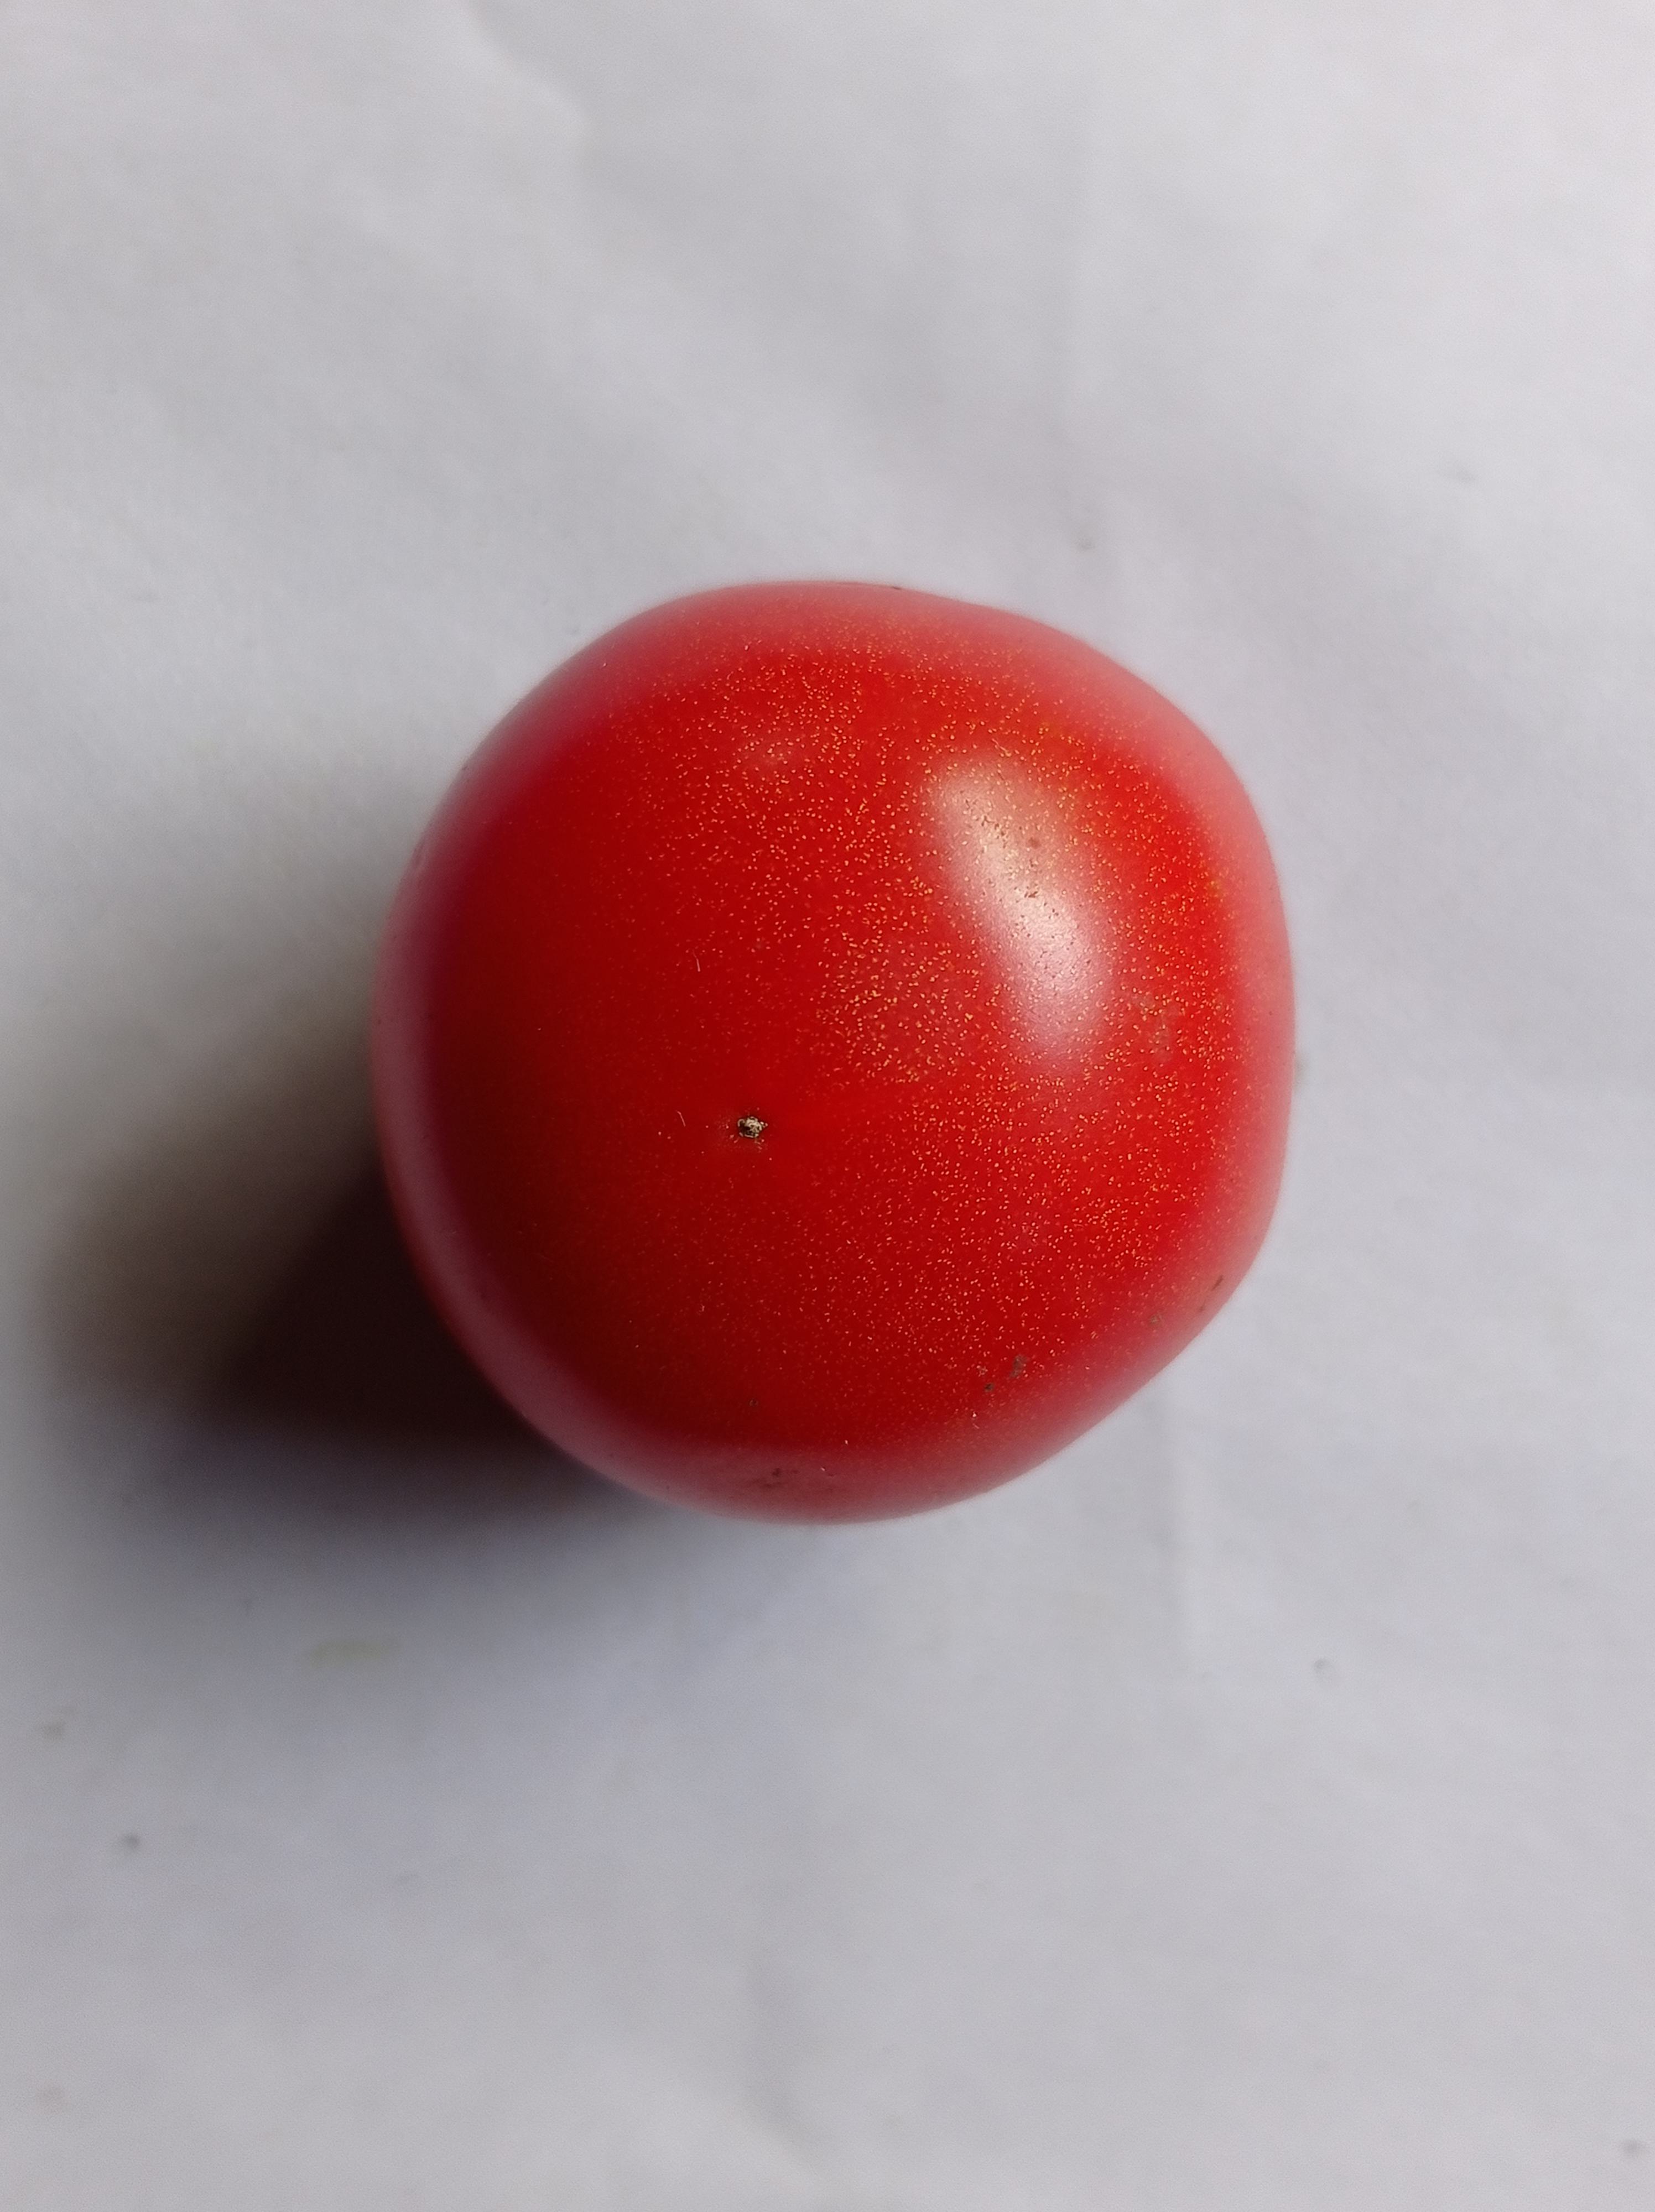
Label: Fresh